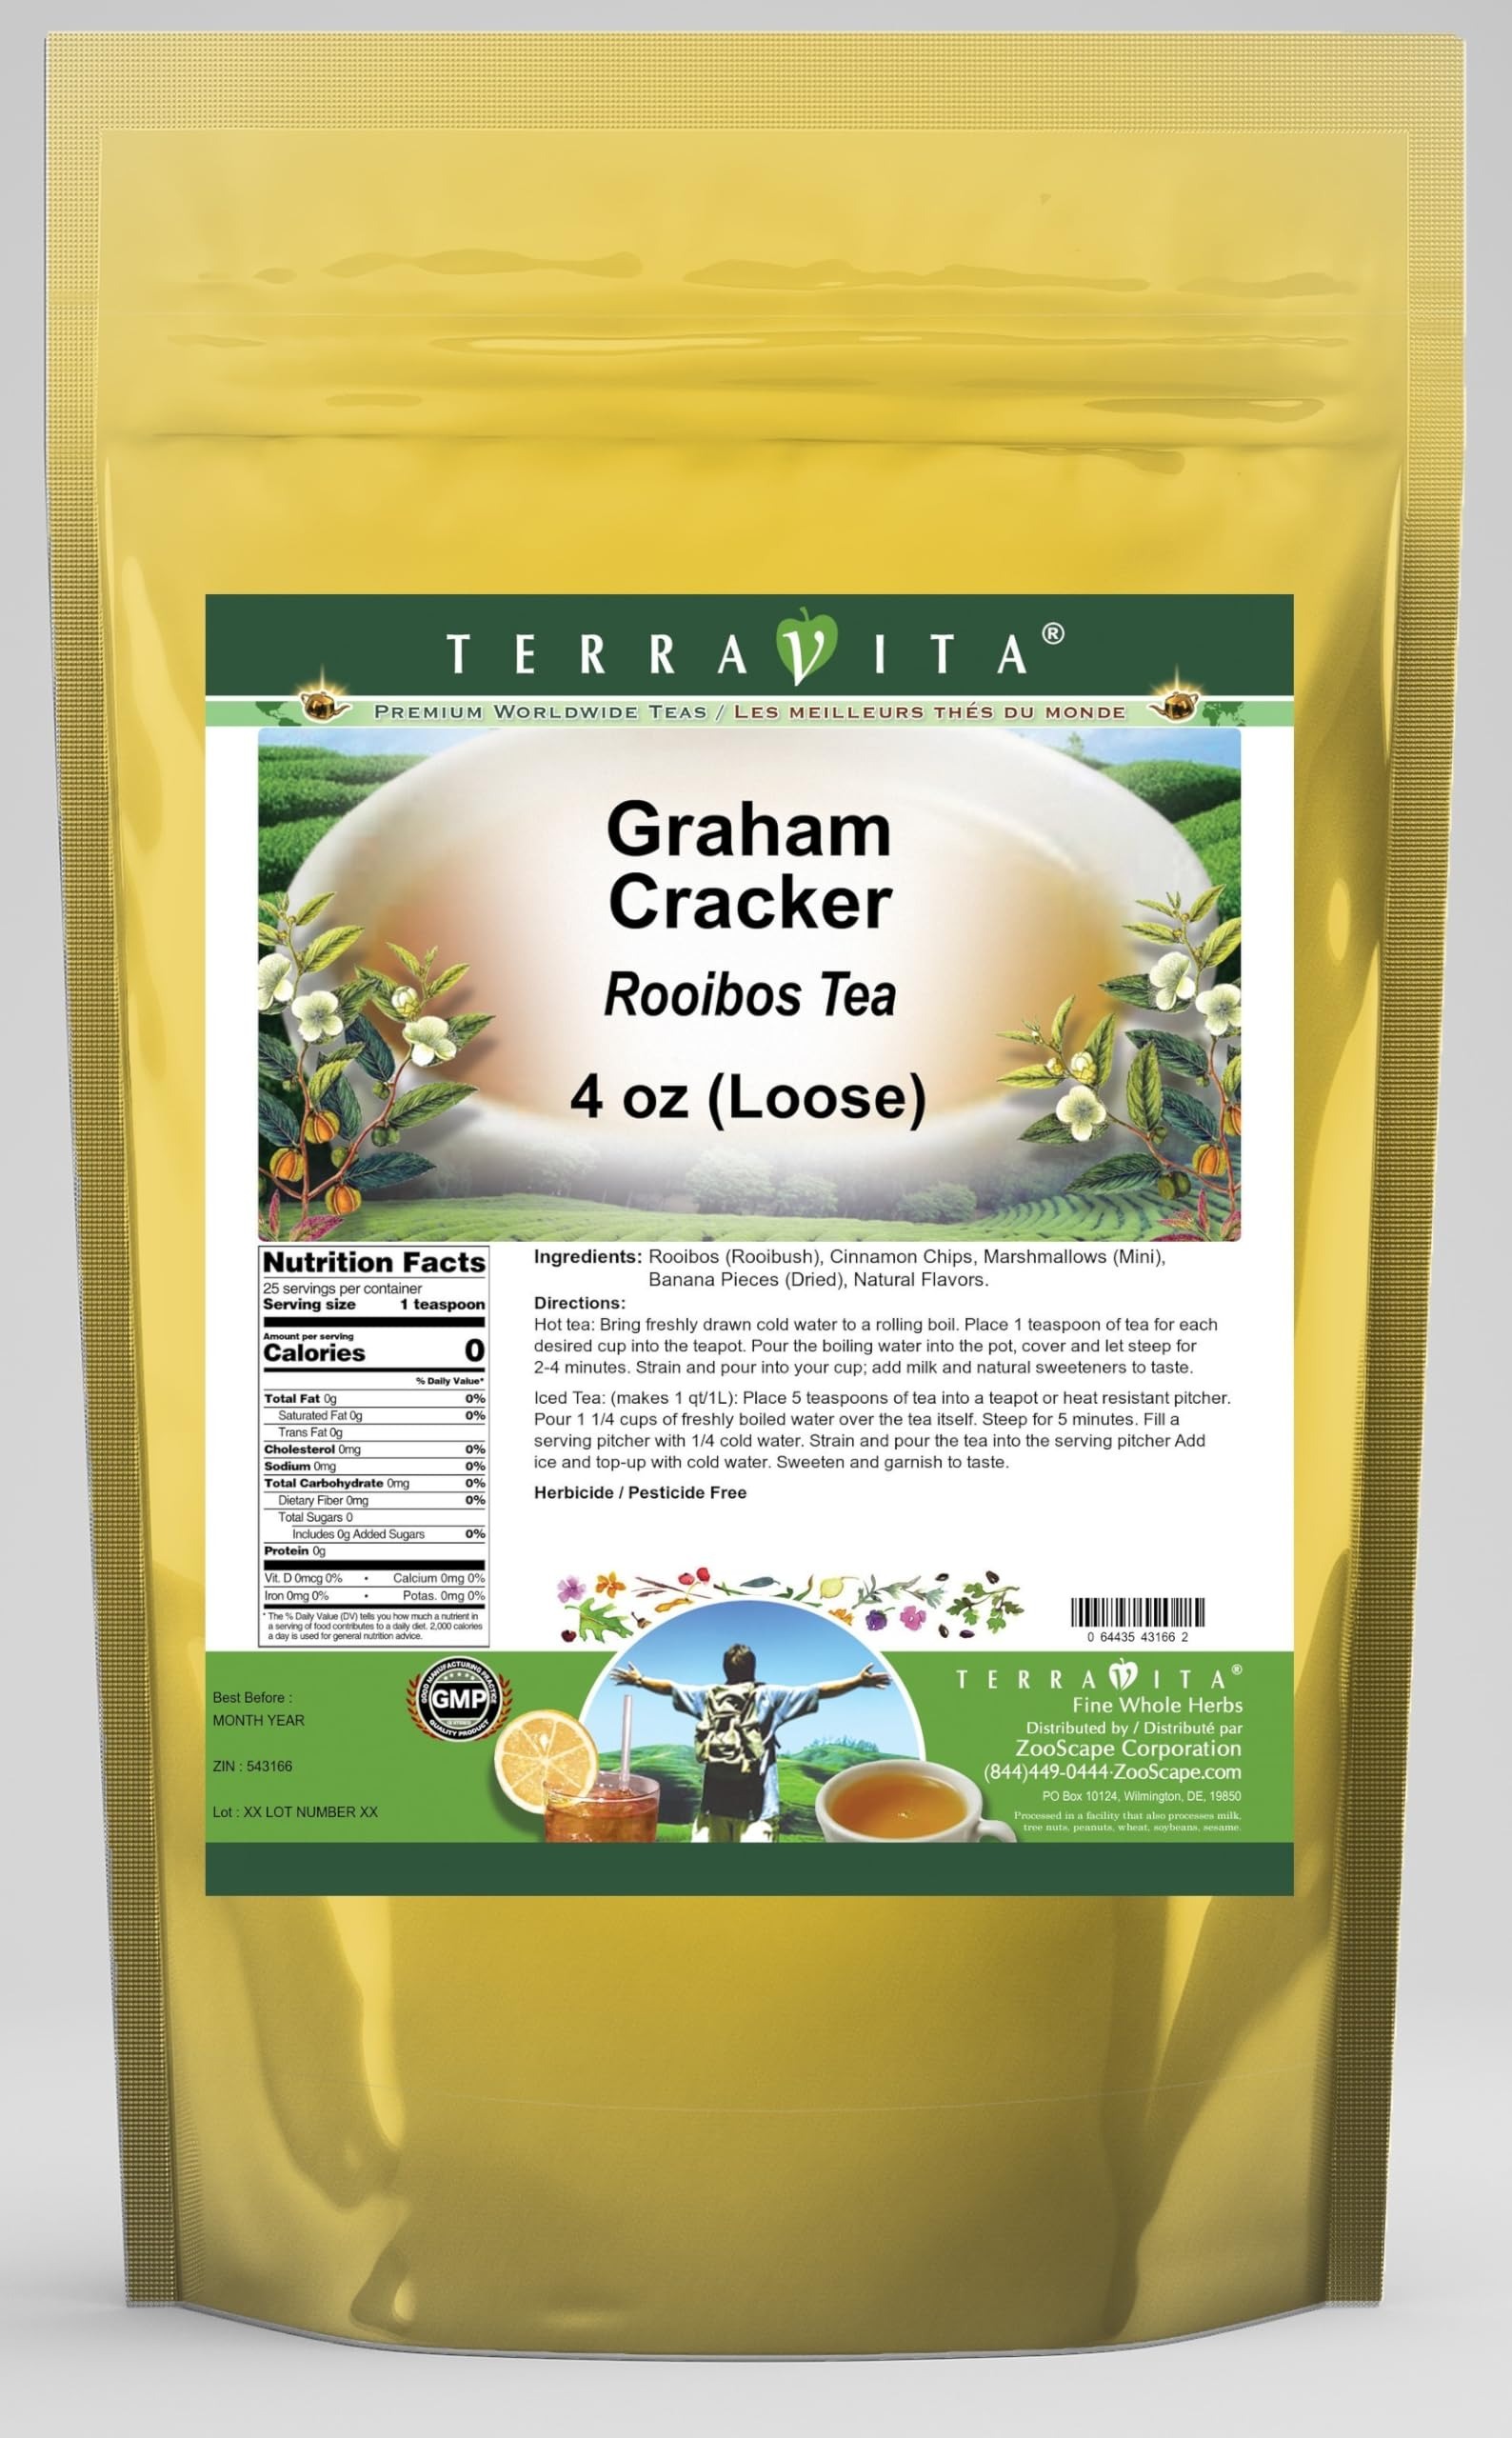
Item Name: Graham Cracker Rooibos Tea (Loose) (4 oz, ZIN: 543166)
Bullet Point 1: Our Graham Cracker Rooibos Tea is a delightful flavored Rooibos tea with Cinnamon Chips, Marshmallows (Mini) and Banana Pieces that you will really enjoy! The unique Graham Cracker aroma and taste is a delight! - Ingredients: Rooibos tea, Cinnamon Chips, Marshmallows (Mini), Banana Pieces and Natural Graham Cracker Flavor.
Bullet Point 2: No fillers.
Bullet Point 3: Manufacturer: TerraVita
Bullet Point 4: Size: 4 oz
Bullet Point 5: Loose Leaf Rooibos Tea - Packed in a convenient upright pouch!
Product Description: Our Graham Cracker Rooibos Tea is a delightful flavored Rooibos tea with Cinnamon Chips, Marshmallows (Mini) and Banana Pieces that you will really enjoy! The unique Graham Cracker aroma and taste is a delight! - Ingredients: Rooibos tea, Cinnamon Chips, Marshmallows (Mini), Banana Pieces and Natural Graham Cracker Flavor. - Hot tea brewing method: Bring freshly drawn cold water to a rolling boil. Place 1 teaspoon of tea for each desired cup into the teapot. Pour the boiling water into the pot, cover and let steep for 2-4 minutes. Strain and pour into your cup; add milk and natural sweeteners to taste. - Iced tea brewing method: (to make 1 liter/quart): Place 5 teaspoons of tea into a teapot or heat resistant pitcher. Pour 1 1/4 cups of freshly boiled water over the tea itself. Steep for 5 minutes. Fill a serving pitcher with 1/4 cold water. Strain and pour the tea into the serving pitcher Add ice and top-up with cold water. Sweeten and garnish to taste. - TerraVita is an exclusive line of premium-quality, natural source products that use only the finest, purest and most potent ingredients found around the world. TerraVita is hallmarked by the highest possible standards of purity, potency, stability and freshness. All of our products are prepared with the highest elements of quality control, from raw materials through the entire manufacturing process, up to and including the moment that the bottles or bags are sealed for freshness and shipped out to you. Our highest possible standards are certified by independent laboratories and backed by our personal guarantee. - TerraVita exists to meet and ensure your family's health and wellness without the harmful effects of chemicals and health products. We strive to make all of our products affordable and reliable and are consta
Value: 4.0
Unit: Ounce

Price: 50.13